Flark

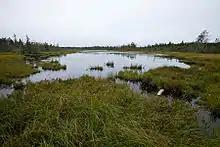
A water-filled flark in a bog in Fundy National Park, New Brunswick

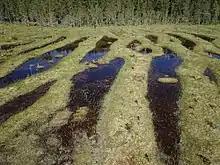
Flark and strings in a bog of Sweden.

A flark is a depression or hollow within a bog. Flarks typically occur as a series of parallel depressions, separated by intervening ridges known as strings.